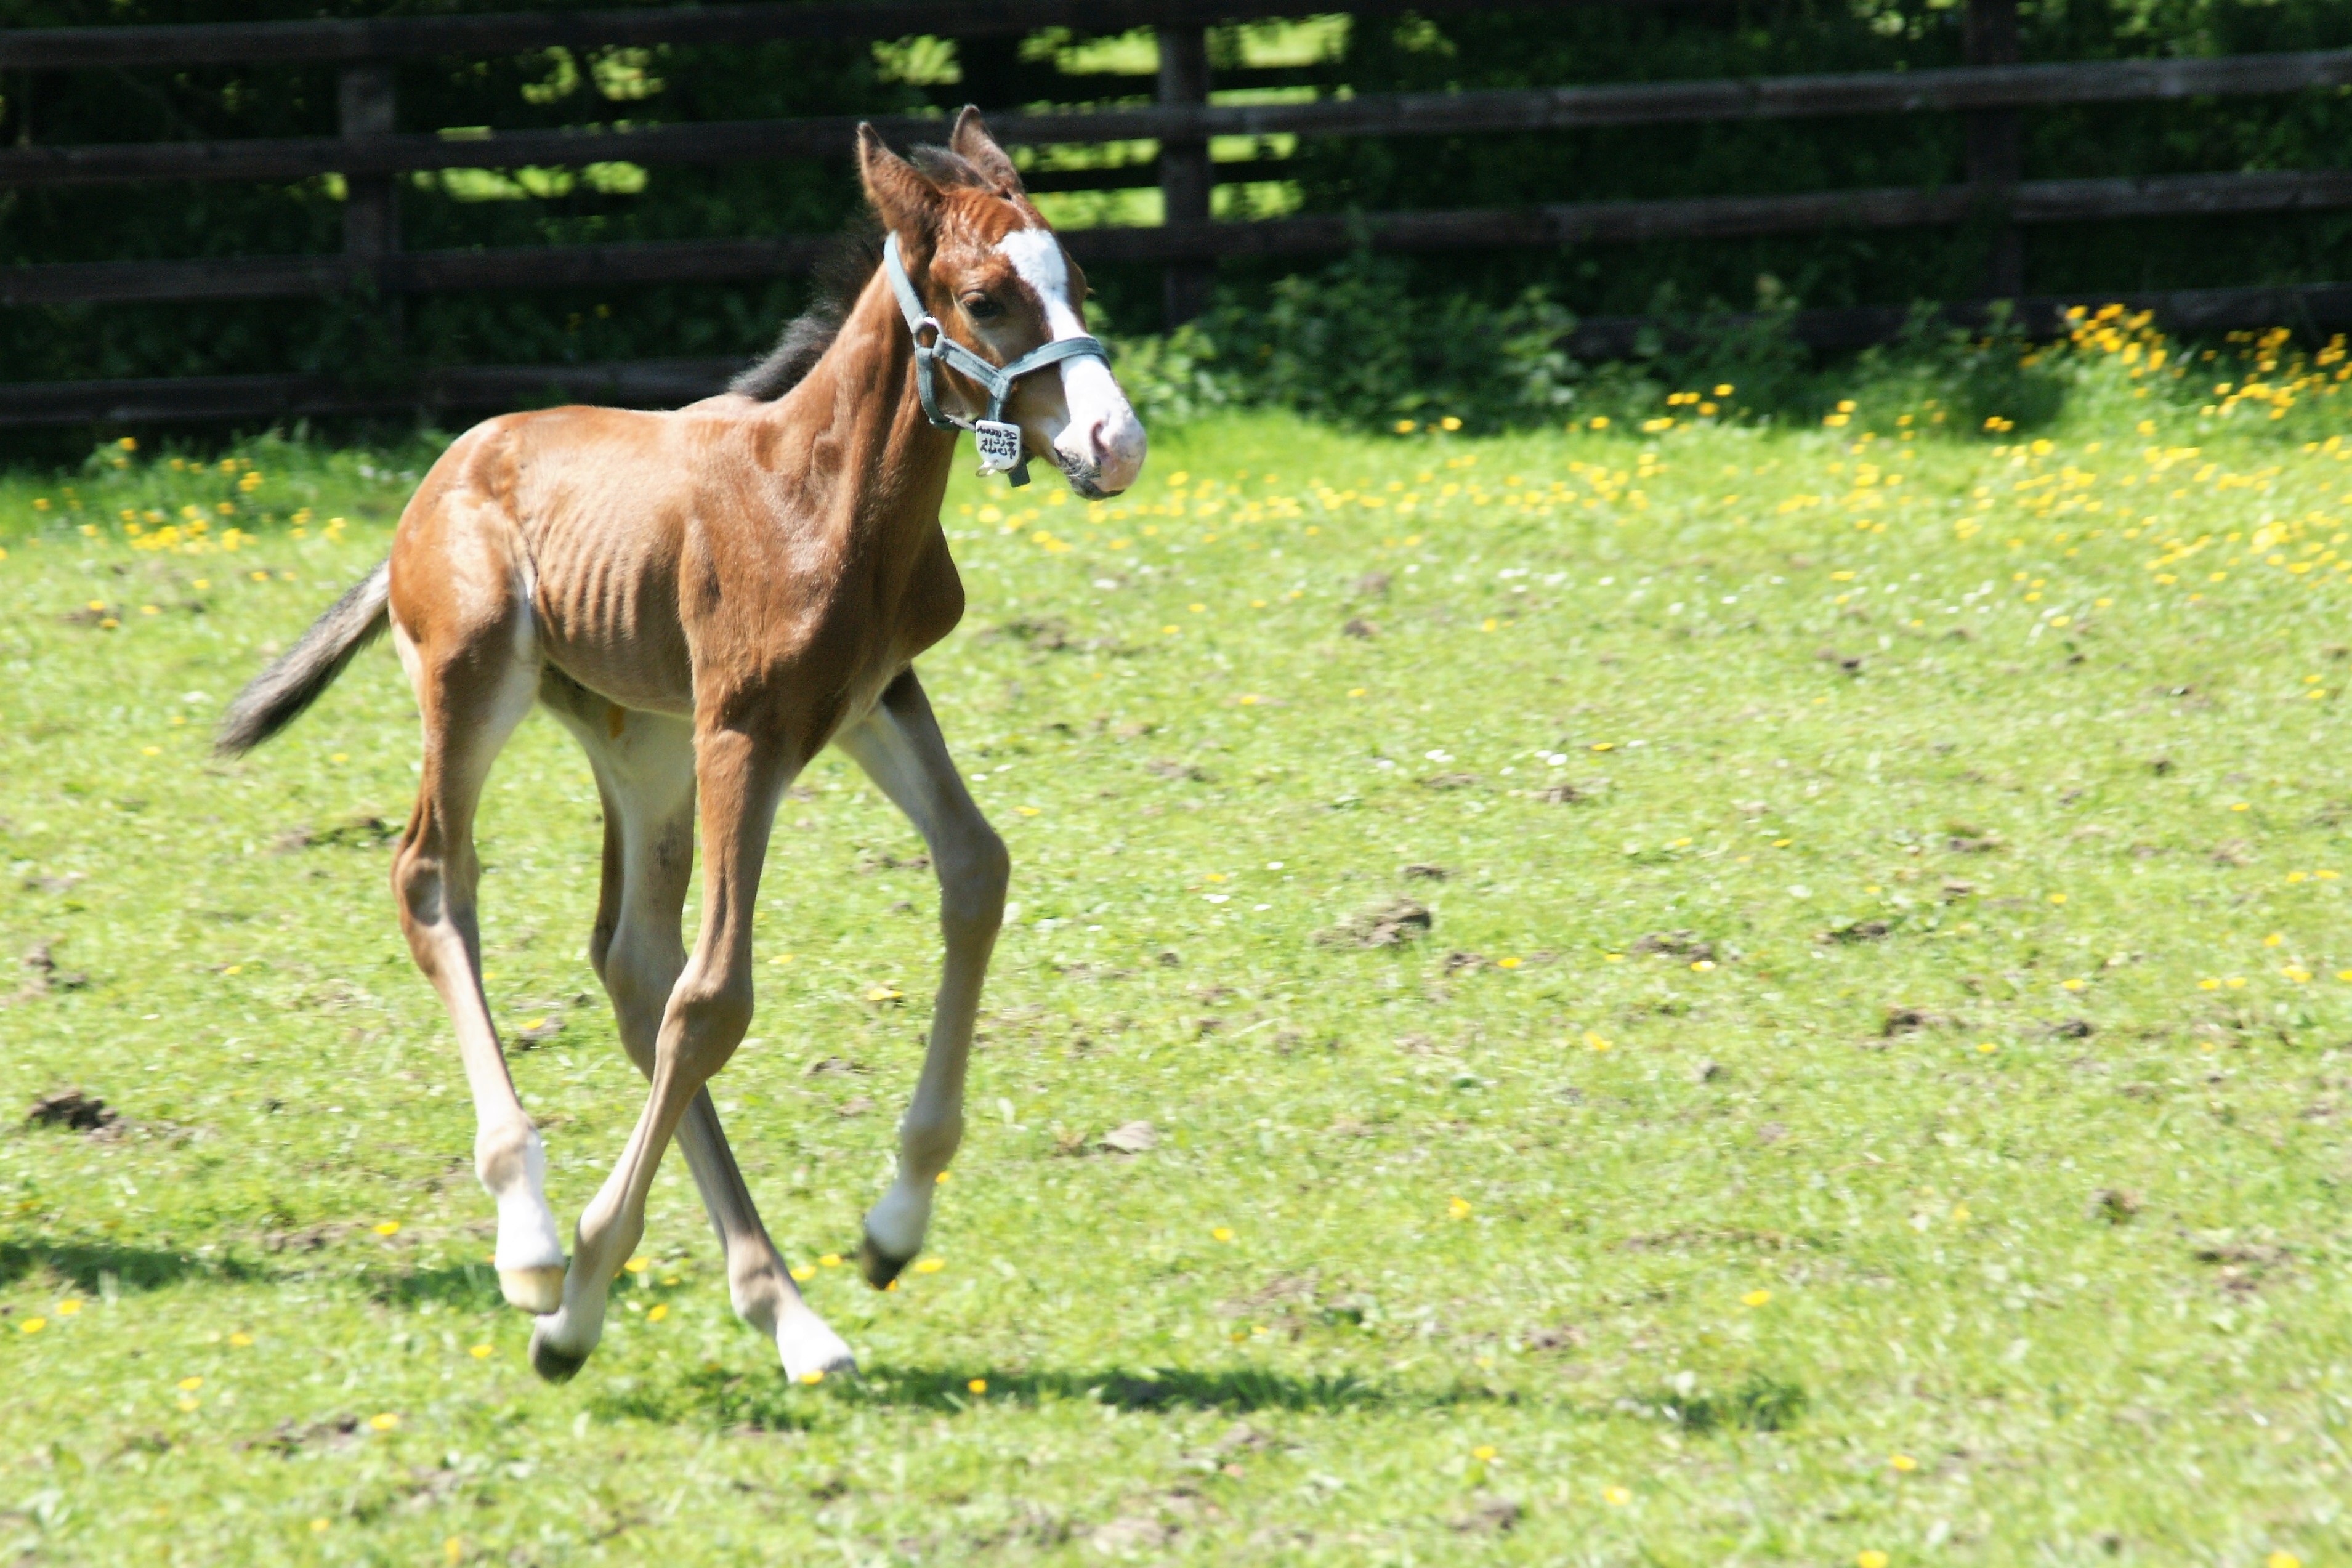
grass, meadow, wildlife, pasture, livestock, horse, brown, stallion, mane, fauna, grassland, mare, coupling, foal, colt, young horse, pack animal, horse like mammal, mustang horse, terrestrial animal